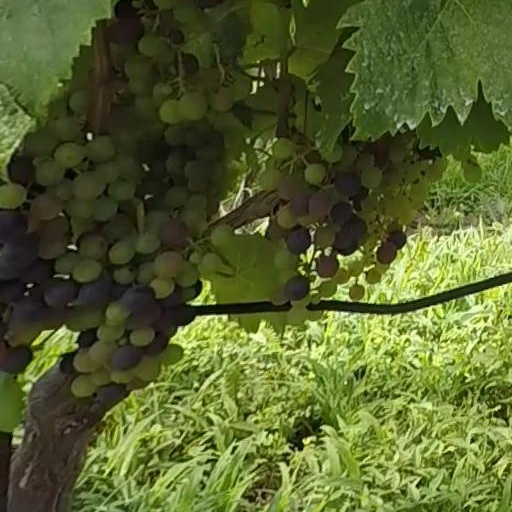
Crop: grape